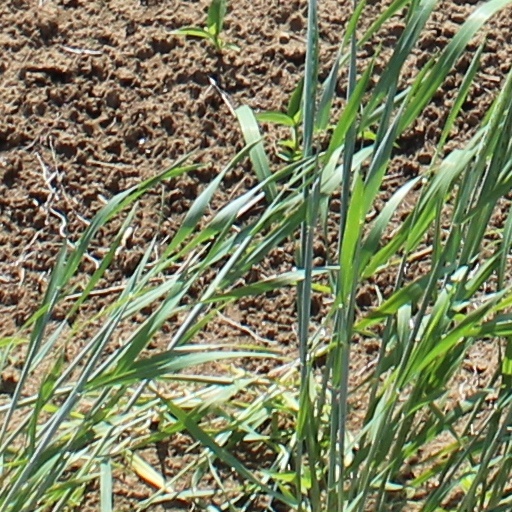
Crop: wheat